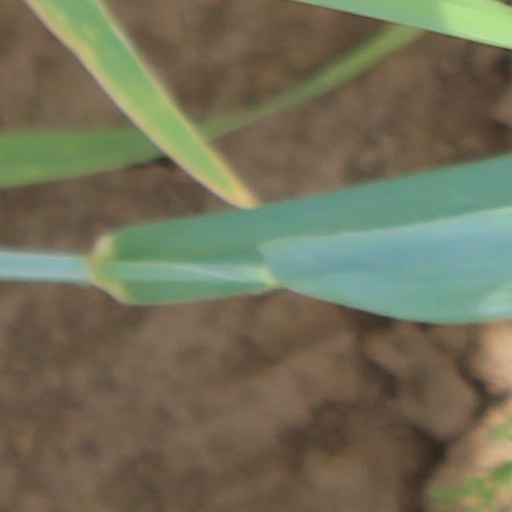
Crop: wheat